India pale ale

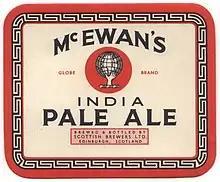
A 1930s label for McEwan's IPA

India pale ale was well known as early as 1815, but gained popularity in the British domestic market sometime before then. By World War I, IPA in Britain had diverged into two styles, the premium bottled IPAs of around 1.065 specific gravity and cask-conditioned draught IPAs which were among the weakest beers on the bar. For instance Bass was 1.065 OG and 6.4% ABV, but in 1912 Whitbread's draught IPA was 1.049 and less than 5% ABV, at a time when the average British beer was 1.055. Like all British beers, their strength declined during World War I and by 1923 Bass was 1.055 and Whitbread IPA was a bottled beer of 1.036 and 3.7% (compared to their standard X Mild at 1.042 and their draught bitter at 1.042). Greene King IPA (3.7%) and Charles Wells Eagle IPA (3.6%) are examples of IPAs in this tradition.